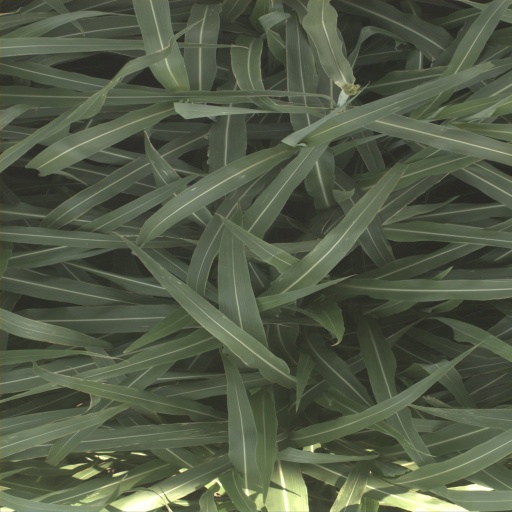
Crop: sorghum